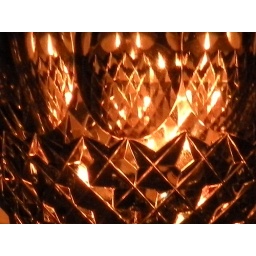
I had a candle and then I put a crystal glass in front of it.